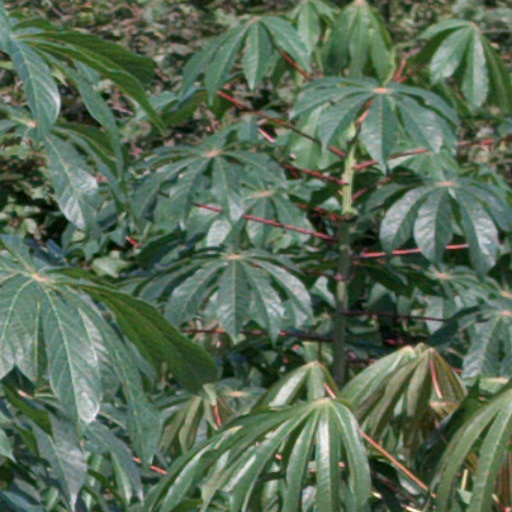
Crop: cassava